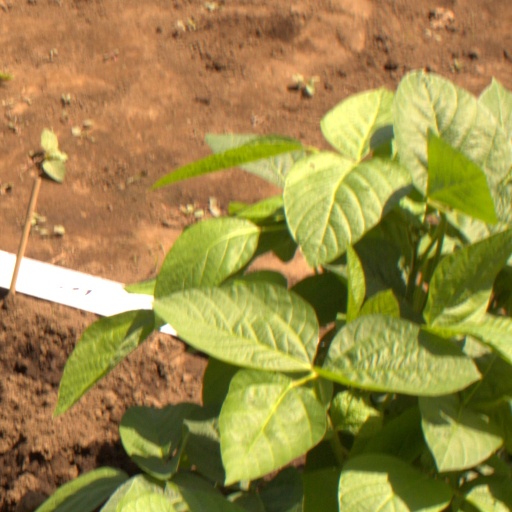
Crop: soybean